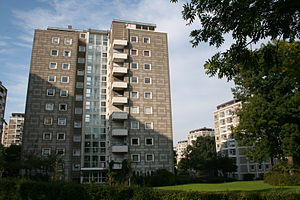
Bygge- og anlægsvirksomhed / Historie / Eksempler på danske bygværker
Bygge- og anlægsvirksomhed er betegnelsen for den del af erhvervslivet, som er beskæftiget med at opføre, ombygge eller reparere bygværker eller anlægsarbejder af enhver art og størrelse, såsom bygninger og huse, veje og jernbaner, broer og tunneler, havne og lufthavne, cykelstier og golfbaner. Disse aktiviteter adskiller sig fra industriel produktion ved, at hvert produkt er specielt designet til køberen, hvor man i industriel produktion masseproducerer ens produkter, fx sko eller biler, til et marked. Bygge- og anlægsvirksomhed står typisk for 6-9 % af bruttonationalproduktet i industrialiserede lande, og i Danmark var der i 2016 beskæftiget knap 165.000 personer i denne branche.